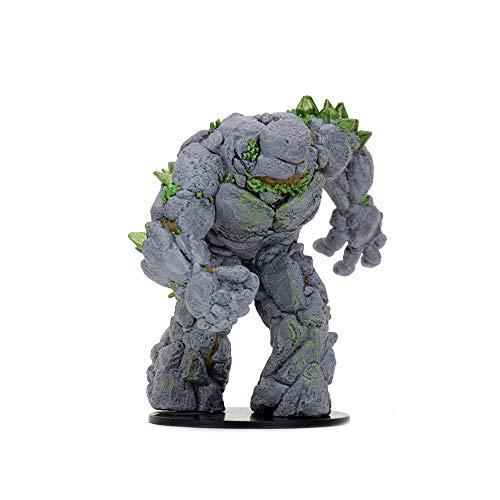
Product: WizKids Pathfinder Battles: Kingmaker- Huge Earth Elemental
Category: Toys & Games | Toy Figures & Playsets | Action Figures
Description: Included in each box is a Huge Earth Elemental from the Pathfinder world.
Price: $29.99
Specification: ProductDimensions:10x8x8inches|ItemWeight:13.4ounces|ShippingWeight:13.4ounces(Viewshippingratesandpolicies)|ASIN:B07D5N5LSQ|Itemmodelnumber:WZK73137|Manufacturerrecommendedage:12yearsandup